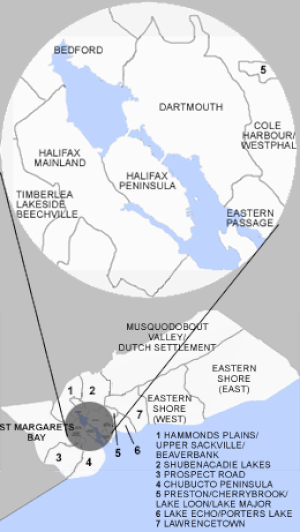
La municipalité régionale d'Halifax, communément appelée Halifax est la capitale de la province canadienne de Nouvelle-Écosse. Elle est aussi le siège de la Couronne provinciale de Nouvelle-Écosse et la plus grande municipalité des provinces de l'Atlantique.
Le bassin de Bedford est une baie fermée par des détroits, appelés The Narrows, dans la partie nord-ouest du port d'Halifax, sur la côte atlantique du Canada. Le bassin est entièrement dans la Municipalité Régionale d'Halifax, issue d'une fusion des toutes les villes du Halifax métropolitain.